François Sumichrast

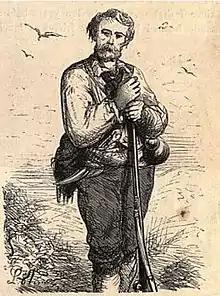
Sumichrast on an 1864 expedition in Mexico, as depicted in "Adventures of a Young Naturalist" by Lucien Biart

Adrien Louis Jean François Sumichrast (15 October 1828 — 26 September 1882) was a Swiss-Mexican naturalist and zoologist. Working mostly in Mexico, he collected specimens for museums and published descriptions of birds, mammals, amphibians, and reptiles. He is commemorated in the names of several taxa including Sumichrast's wren and Sumichrast's garter snake.